Henryk Wujec

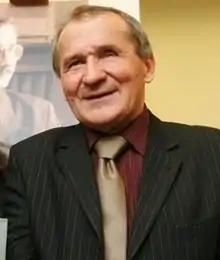
Wujec in 2007

Henryk Wujec (25 December 1940 – 15 August 2020) was a Polish politician who served as a member of the Sejm.